Copper River (Alaska)

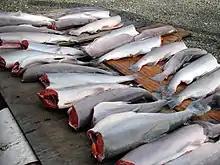
Copper River sockeyes, 2007

The Copper River is approximately long. It drops an average of about , and drains more than —an area the size of West Virginia. The river runs at an average of .